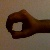
The image shows a hand gesture representing the number 0 in Indian Sign Language.